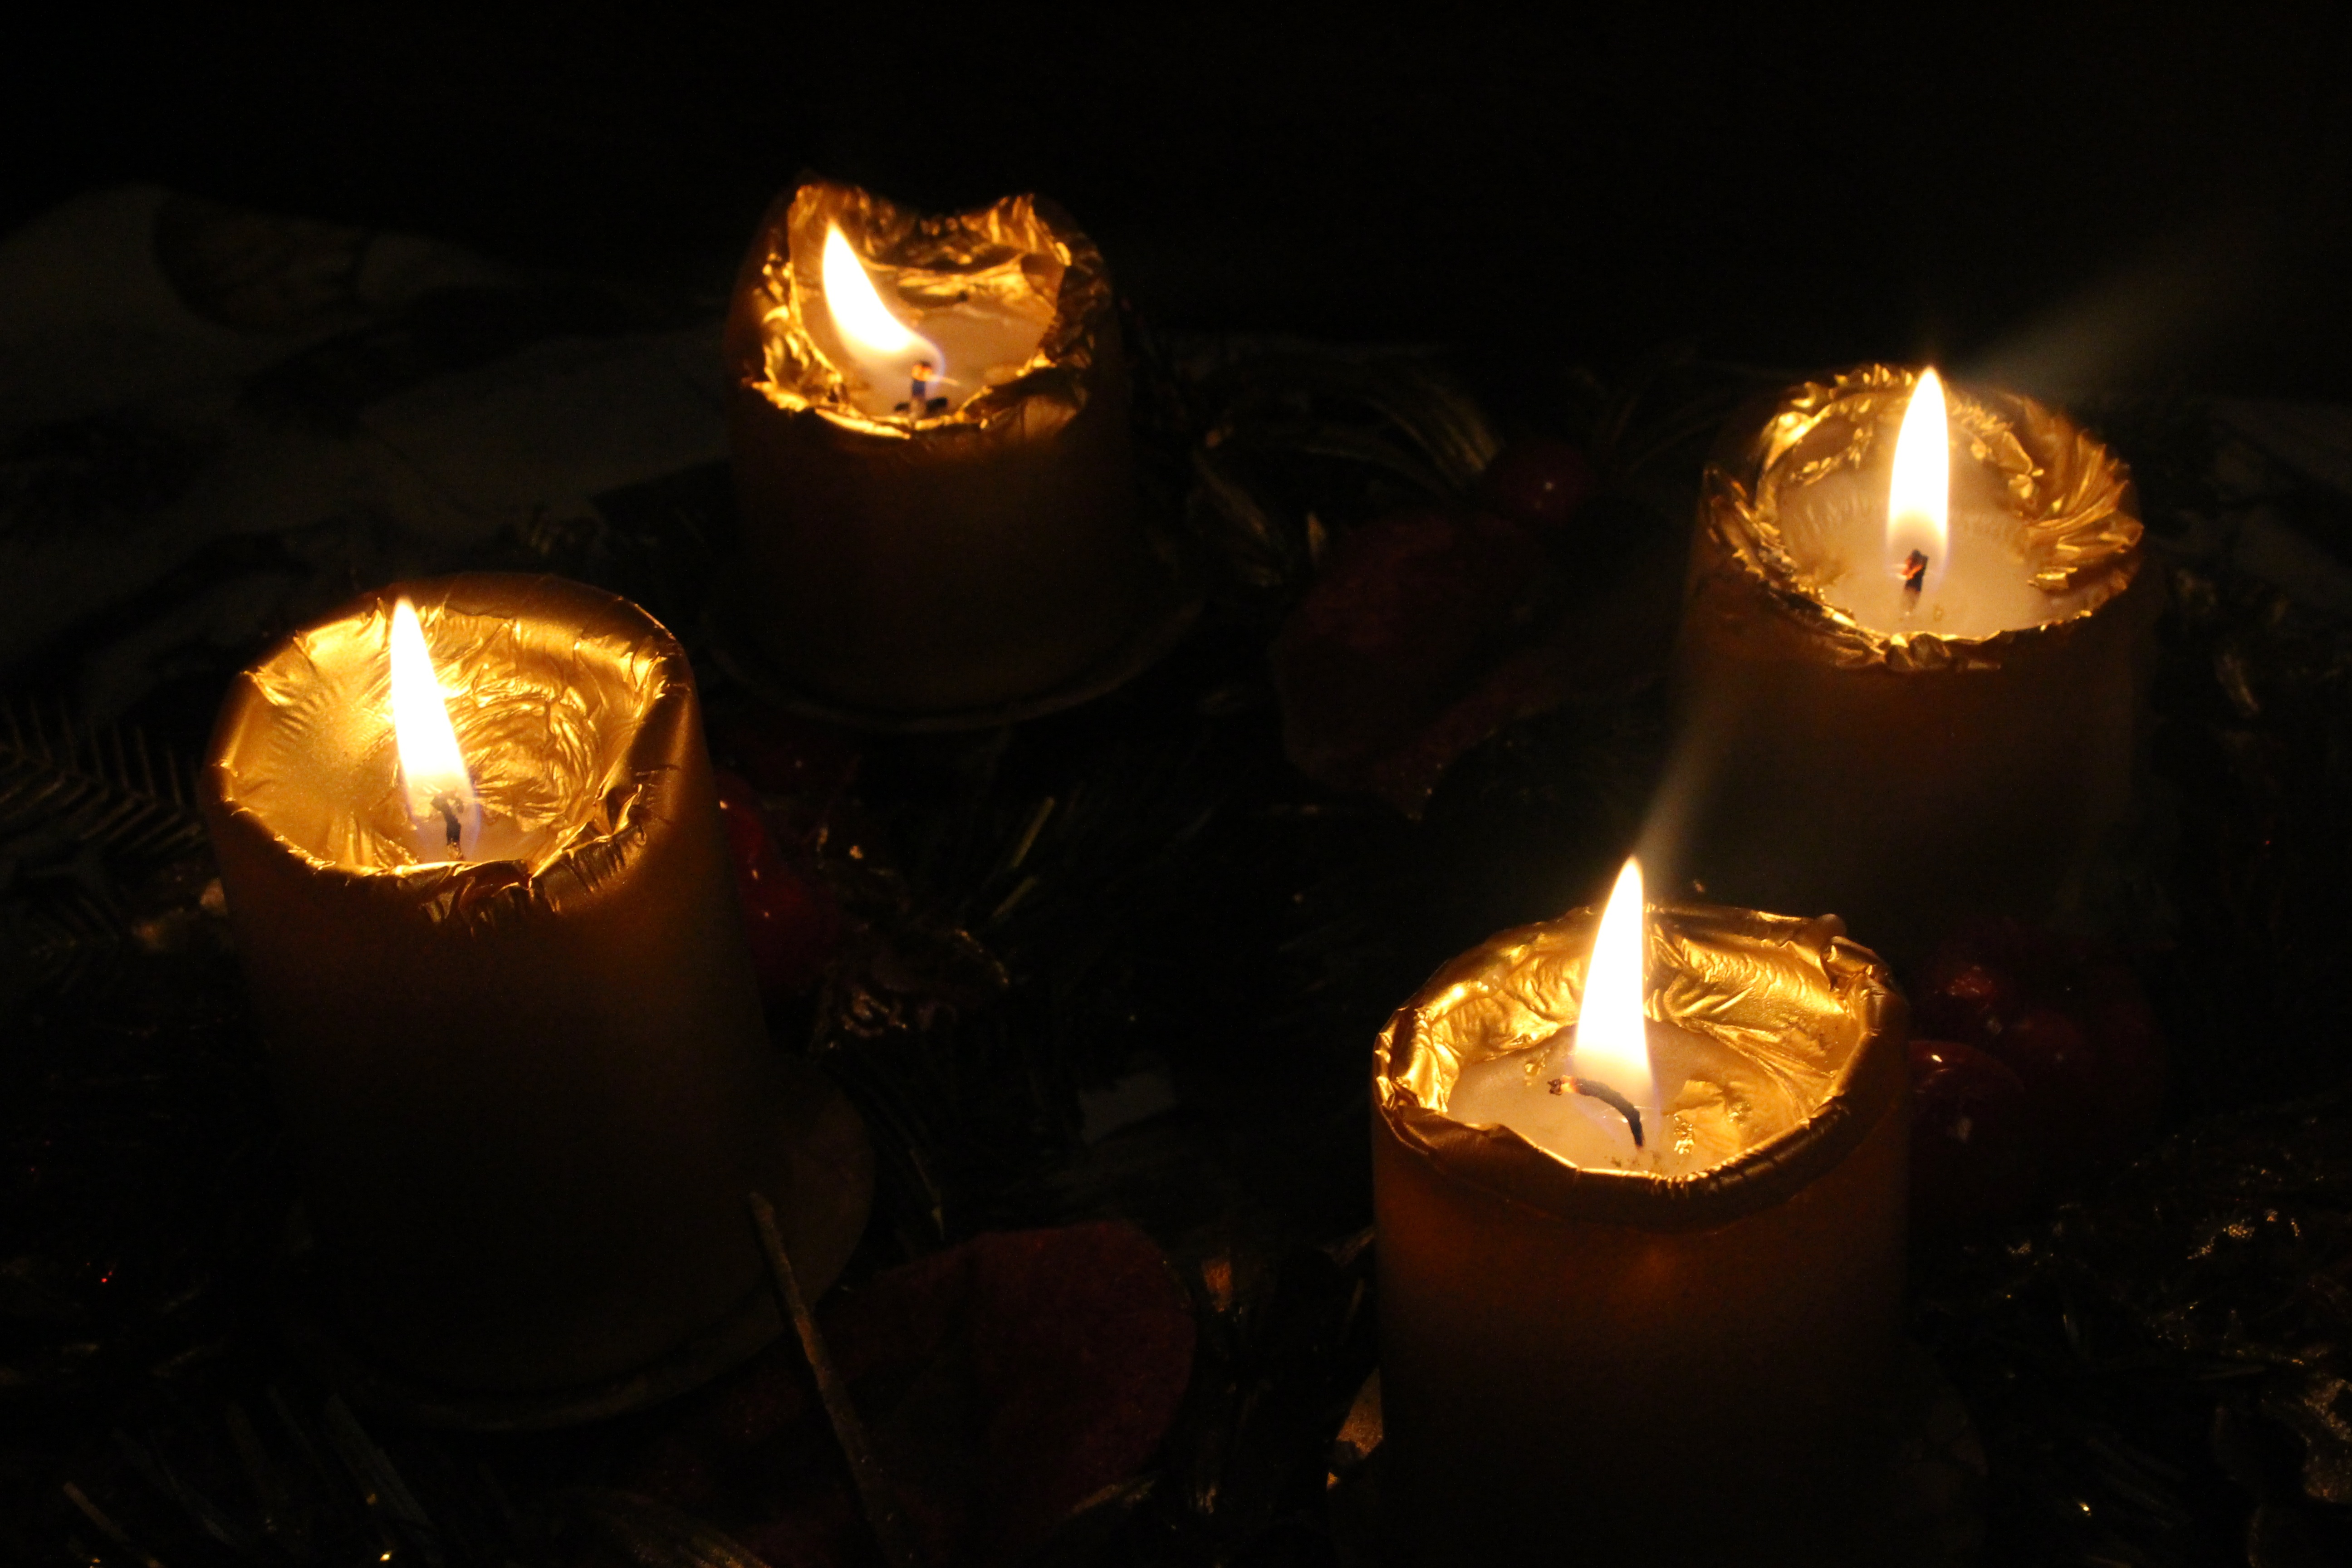
light, night, dark, sparkler, holiday, flame, fire, darkness, candle, christmas, lighting, event, advent wreath